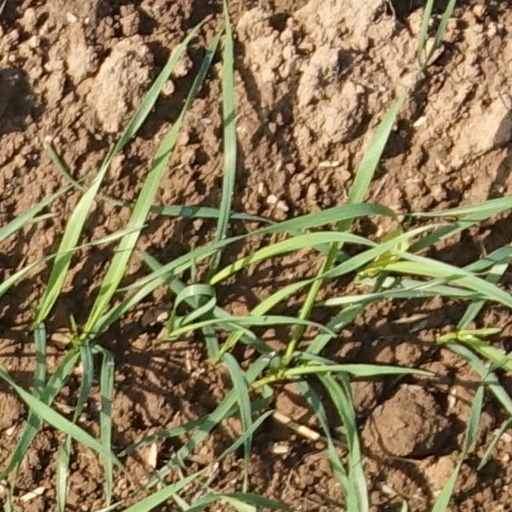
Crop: wheat